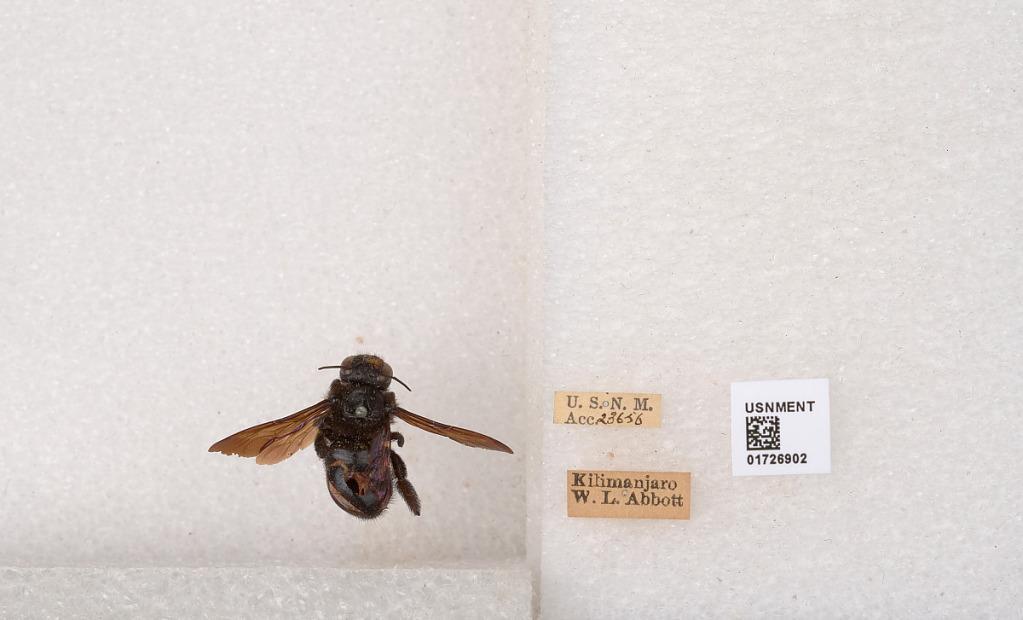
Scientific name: Xylocopa (Xylomelissa) hottentotta Smith
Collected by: W. Abbott
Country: Tanzania
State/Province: Kilimanjaro
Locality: Kilimanjaro
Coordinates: -3.05822, 37.3544